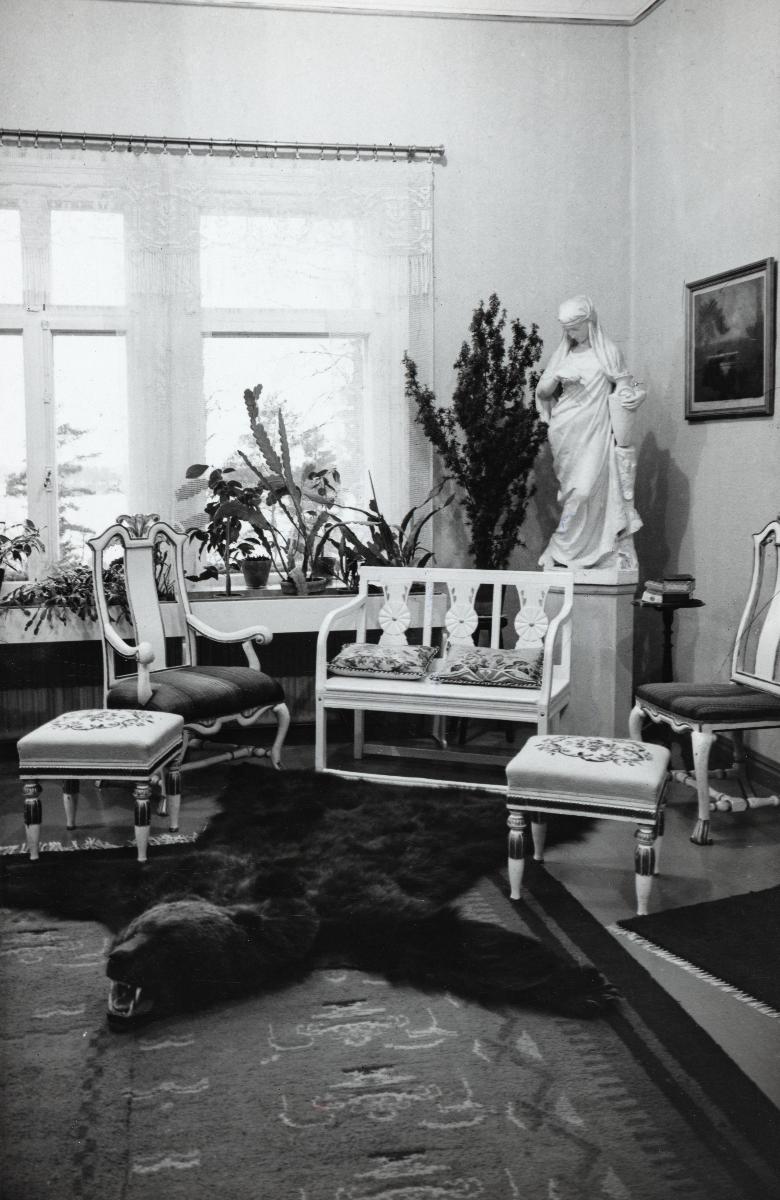
Presidentti P. E. Svinhufvudin koti Kotkaniemi
Finland's president P. E. Svinhufvud's home Kotkaniemi
sisällön kuvaus: Presidentti P. E. Svinhufvudin kodin Kotkaniemen salin viihtyisä nurkkaus. content description: President P. E. Svinhufvud's home Kotkaniemi's comfortable corner in hall.
Kuvaaja: Poutiainen, Paavo, kuvaaja
Vuosi: 1936
Paikka: Suomi, Suomi, Luumäki, Kotkaniemi
Aiheet: rakennukset; sisäkuva; tuolit; lamput; matot; salit; patsaat; huonekasvit; taljat; buildings; chairs; lamps; carpets and rugs; halls (rooms); statues; house plants; byggnader; stolar; lampor; mattor; salar; statyer; rumsväxter